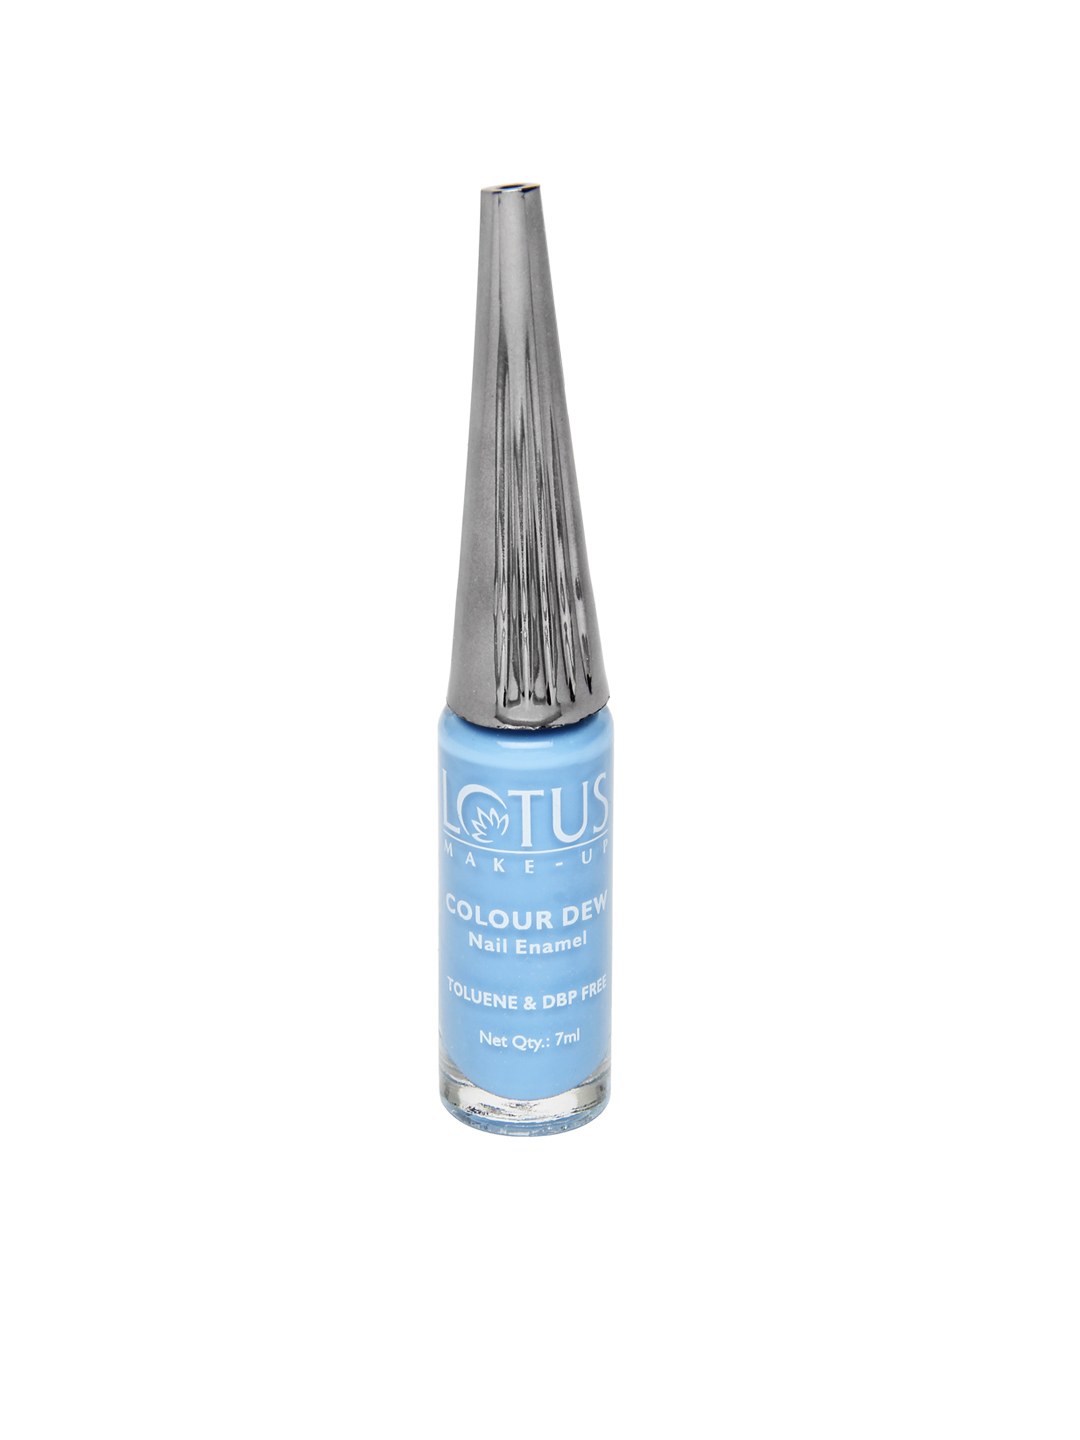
Lotus Herbals Colour Dew Deep Sea Nail Polish 86
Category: Personal Care / Nails / Nail Polish
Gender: Women
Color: Blue
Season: Spring 2017
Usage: NA